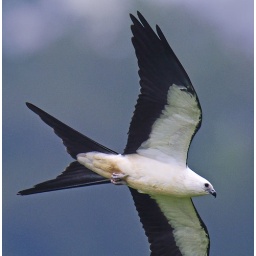
Flight shot--also from Aug 2008. The tree line in the background helped to offer better contrast than the gray sky!!!!